Mandatory Palestine

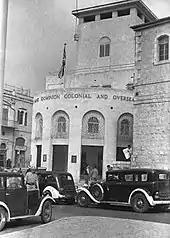
Jerusalem City Hall, 1939

During the Mandate, the Yishuv grew from one-sixth to almost one-third of the population. According to official records, 367,845 Jews and 33,304 non-Jews immigrated legally between 1920 and 1945. It was estimated that another 50–60,000 Jews and a marginal number of Arabs, the latter mostly on a seasonal basis, immigrated illegally during this period. Immigration accounted for most of the increase of Jewish population, while the non-Jewish population increase was largely natural. Of the Jewish immigrants, in 1939 most had come from Germany and Czechoslovakia, but in 1940–1944 most came from Romania and Poland, with an additional 3,530 immigrants arriving from Yemen during the same period.